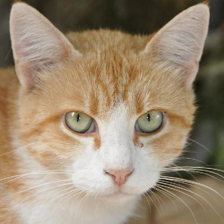
Label: animals